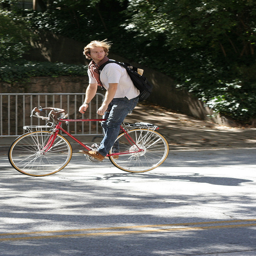
A man is riding a 10 speed bicycle without holding the handlebars.
Boy standing up on pedals of red bicycle.
A young man wearing jeans and a t-shirt rides a ten speed bike without using his hands to steer.
A person is riding a bike in the park out side
The man on a red bike is looking back.